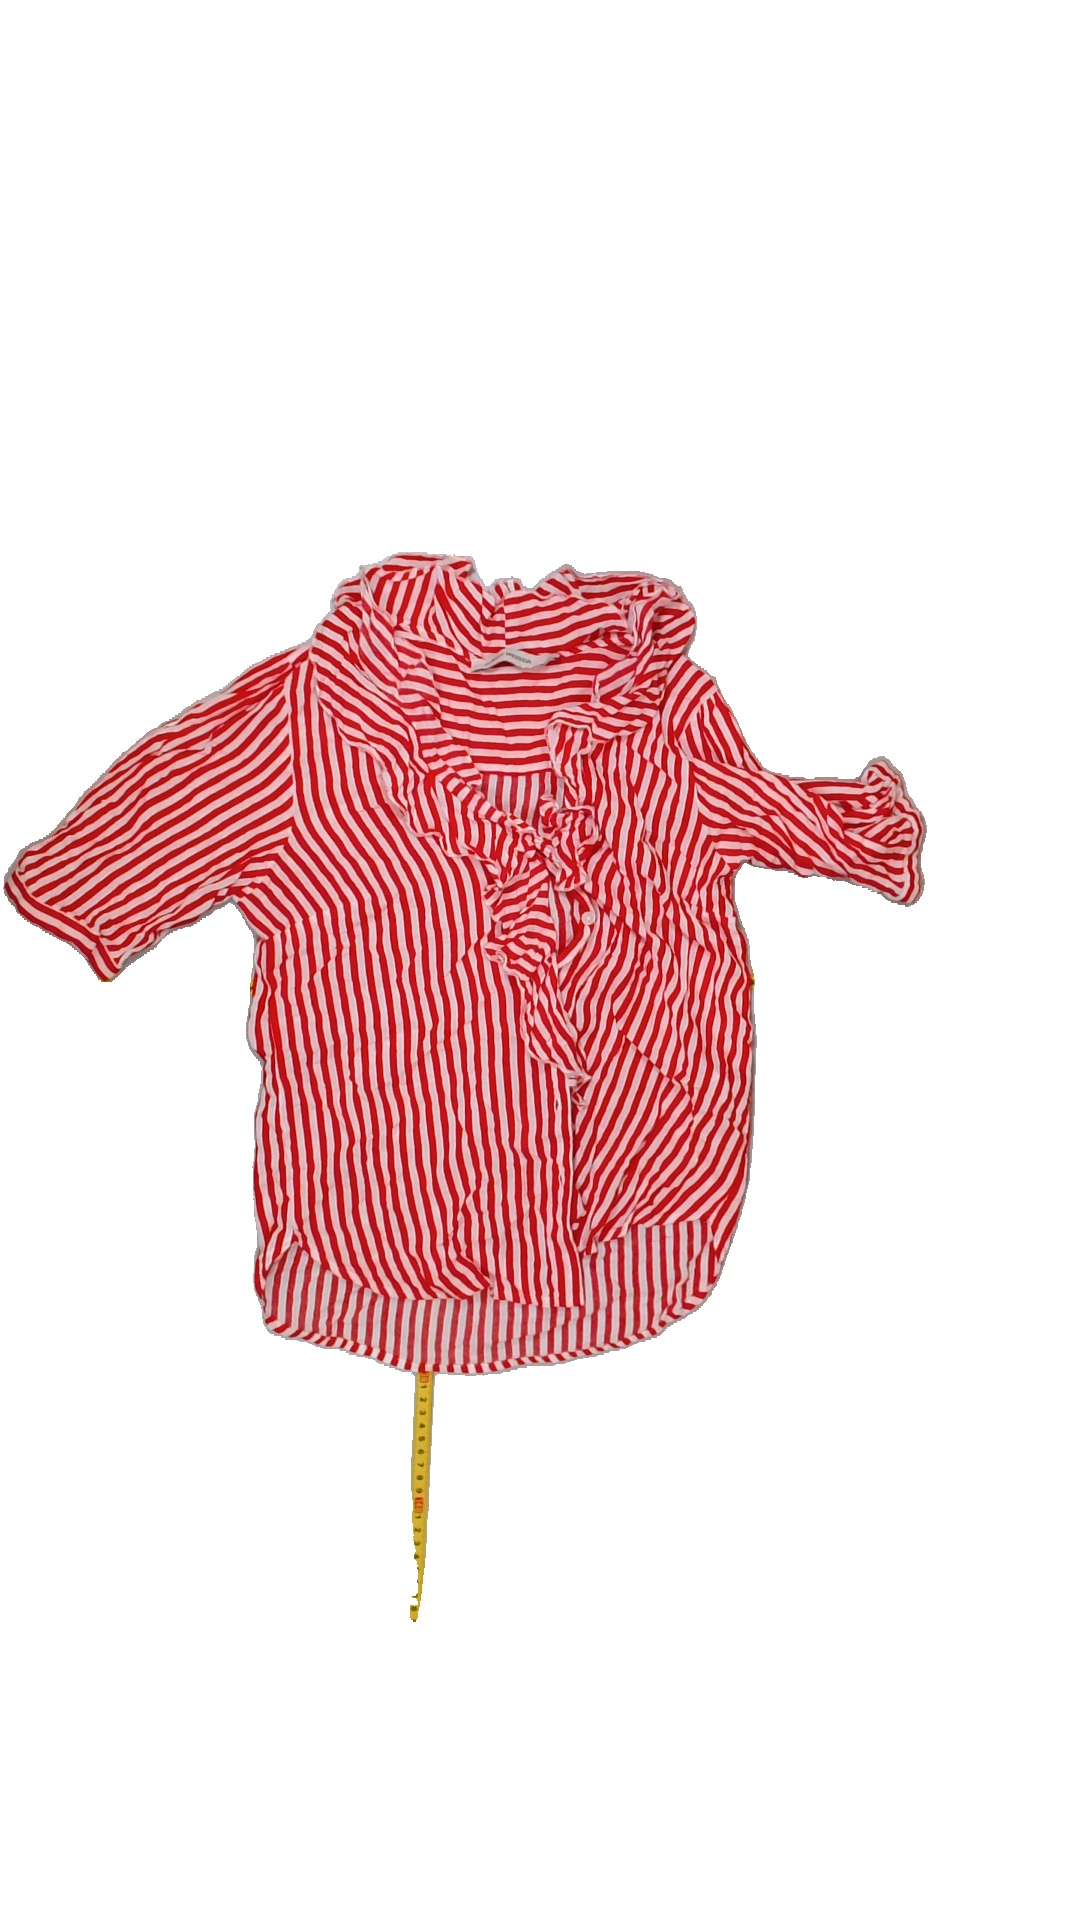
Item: Blouse (Ladies)
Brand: Carin Wester
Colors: White, Red
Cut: V-collar
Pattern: Striped
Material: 100% viscose
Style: No trend
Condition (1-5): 5
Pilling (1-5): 5
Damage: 0
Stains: No
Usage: Reuse
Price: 100-150